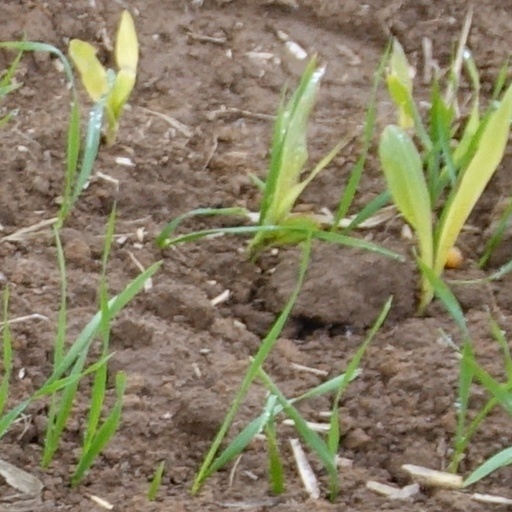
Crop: wheat